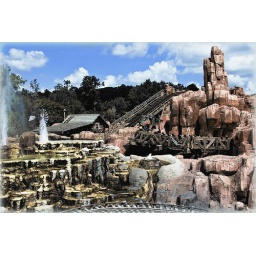
I made two copies of this image in Lightroom, one black and white and one in color, and then blended them in Photoshop.